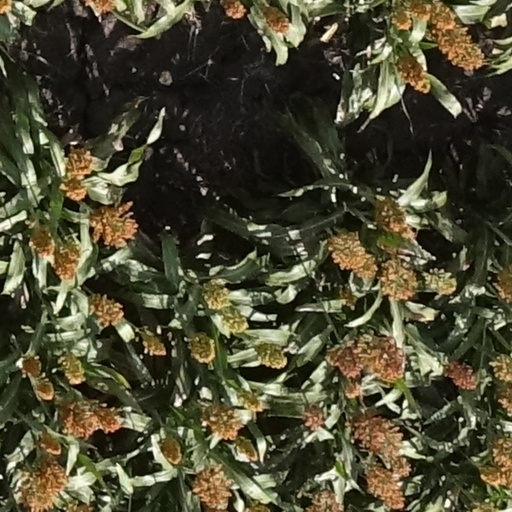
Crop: sorghum